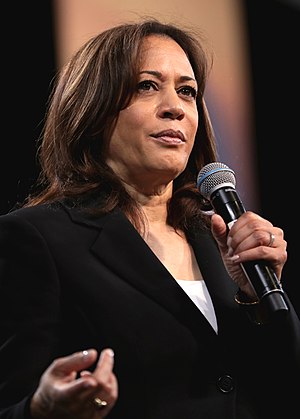
Kamala Harris
Harris i 2019
Kamala Devi Harris er en amerikansk politiker, der siden 2017 har repræsenteret delstaten Californien i det amerikanske Senat. Hun har tidligere tjent som Distriktsadvokat for San Francisco, fra 2004 til 2011, samt som Attorney General for Californien, fra 2011 til sin indsættelse i Senatet i januar 2017. Harris blev valgt til vicepræsidentkandidat af Joe Biden op til præsidentvalget i 2020.